Moses Mendelssohn

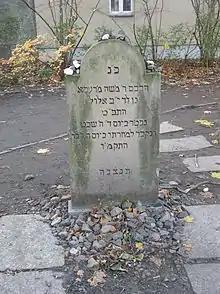
Moses Mendelssohn's (reconstructed) grave in Berlin

So far, Mendelssohn had devoted his talents to philosophy and criticism; now, however, an incident turned the current of his life in the direction of the cause of Judaism. In April 1763, Johann Kaspar Lavater, then a young theology-student from Zurich, made a trip to Berlin, where he visited the already famous Jewish philosopher with some companions. They insisted on Mendelssohn telling them his views on Jesus and managed to get from him the statement, that, provided the historical Jesus had kept himself and his theology strictly within limits of orthodox Judaism, Mendelssohn "respected the morality of Jesus' character." Six years later, in October 1769, Lavater sent Mendelssohn his German translation of Charles Bonnet's essay on Christian Evidences, with a preface where he publicly challenged Mendelssohn to refute Bonnet or if he could not then to "do what wisdom, the love of truth and honesty must bid him, what a Socrates would have done if he had read the book and found it unanswerable." Mendelssohn answered in an open letter in December 1769: "Suppose there were living among my contemporaries a Confucius or a Solon, I could, according to the principles of my faith, love and admire the great man without falling into the ridiculous idea that I must convert a Solon or a Confucius." The ongoing public controversy cost Mendelssohn much time, energy and strength.